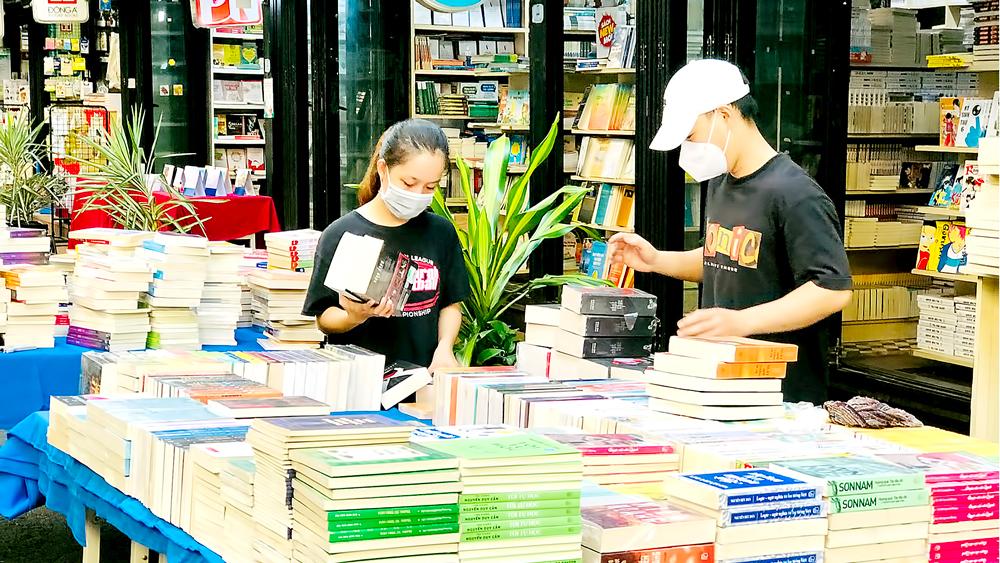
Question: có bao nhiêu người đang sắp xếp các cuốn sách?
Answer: có hai người đang sắp xếp các cuốn sách